Gershom Bader

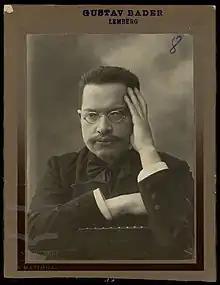
Portrait of Bader

Gershom Bader (August 21, 1868 – November 11, 1953) was a Jewish Galician-American writer, journalist, and playwright who wrote in Hebrew and Yiddish.